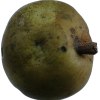
Label: pear